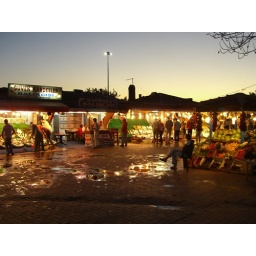
fish market by bosphorus river